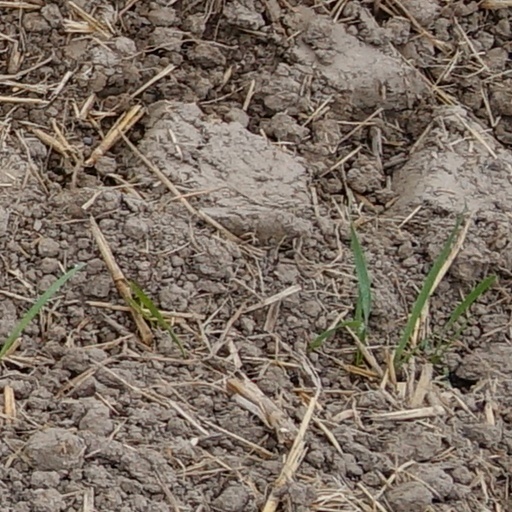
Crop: wheat